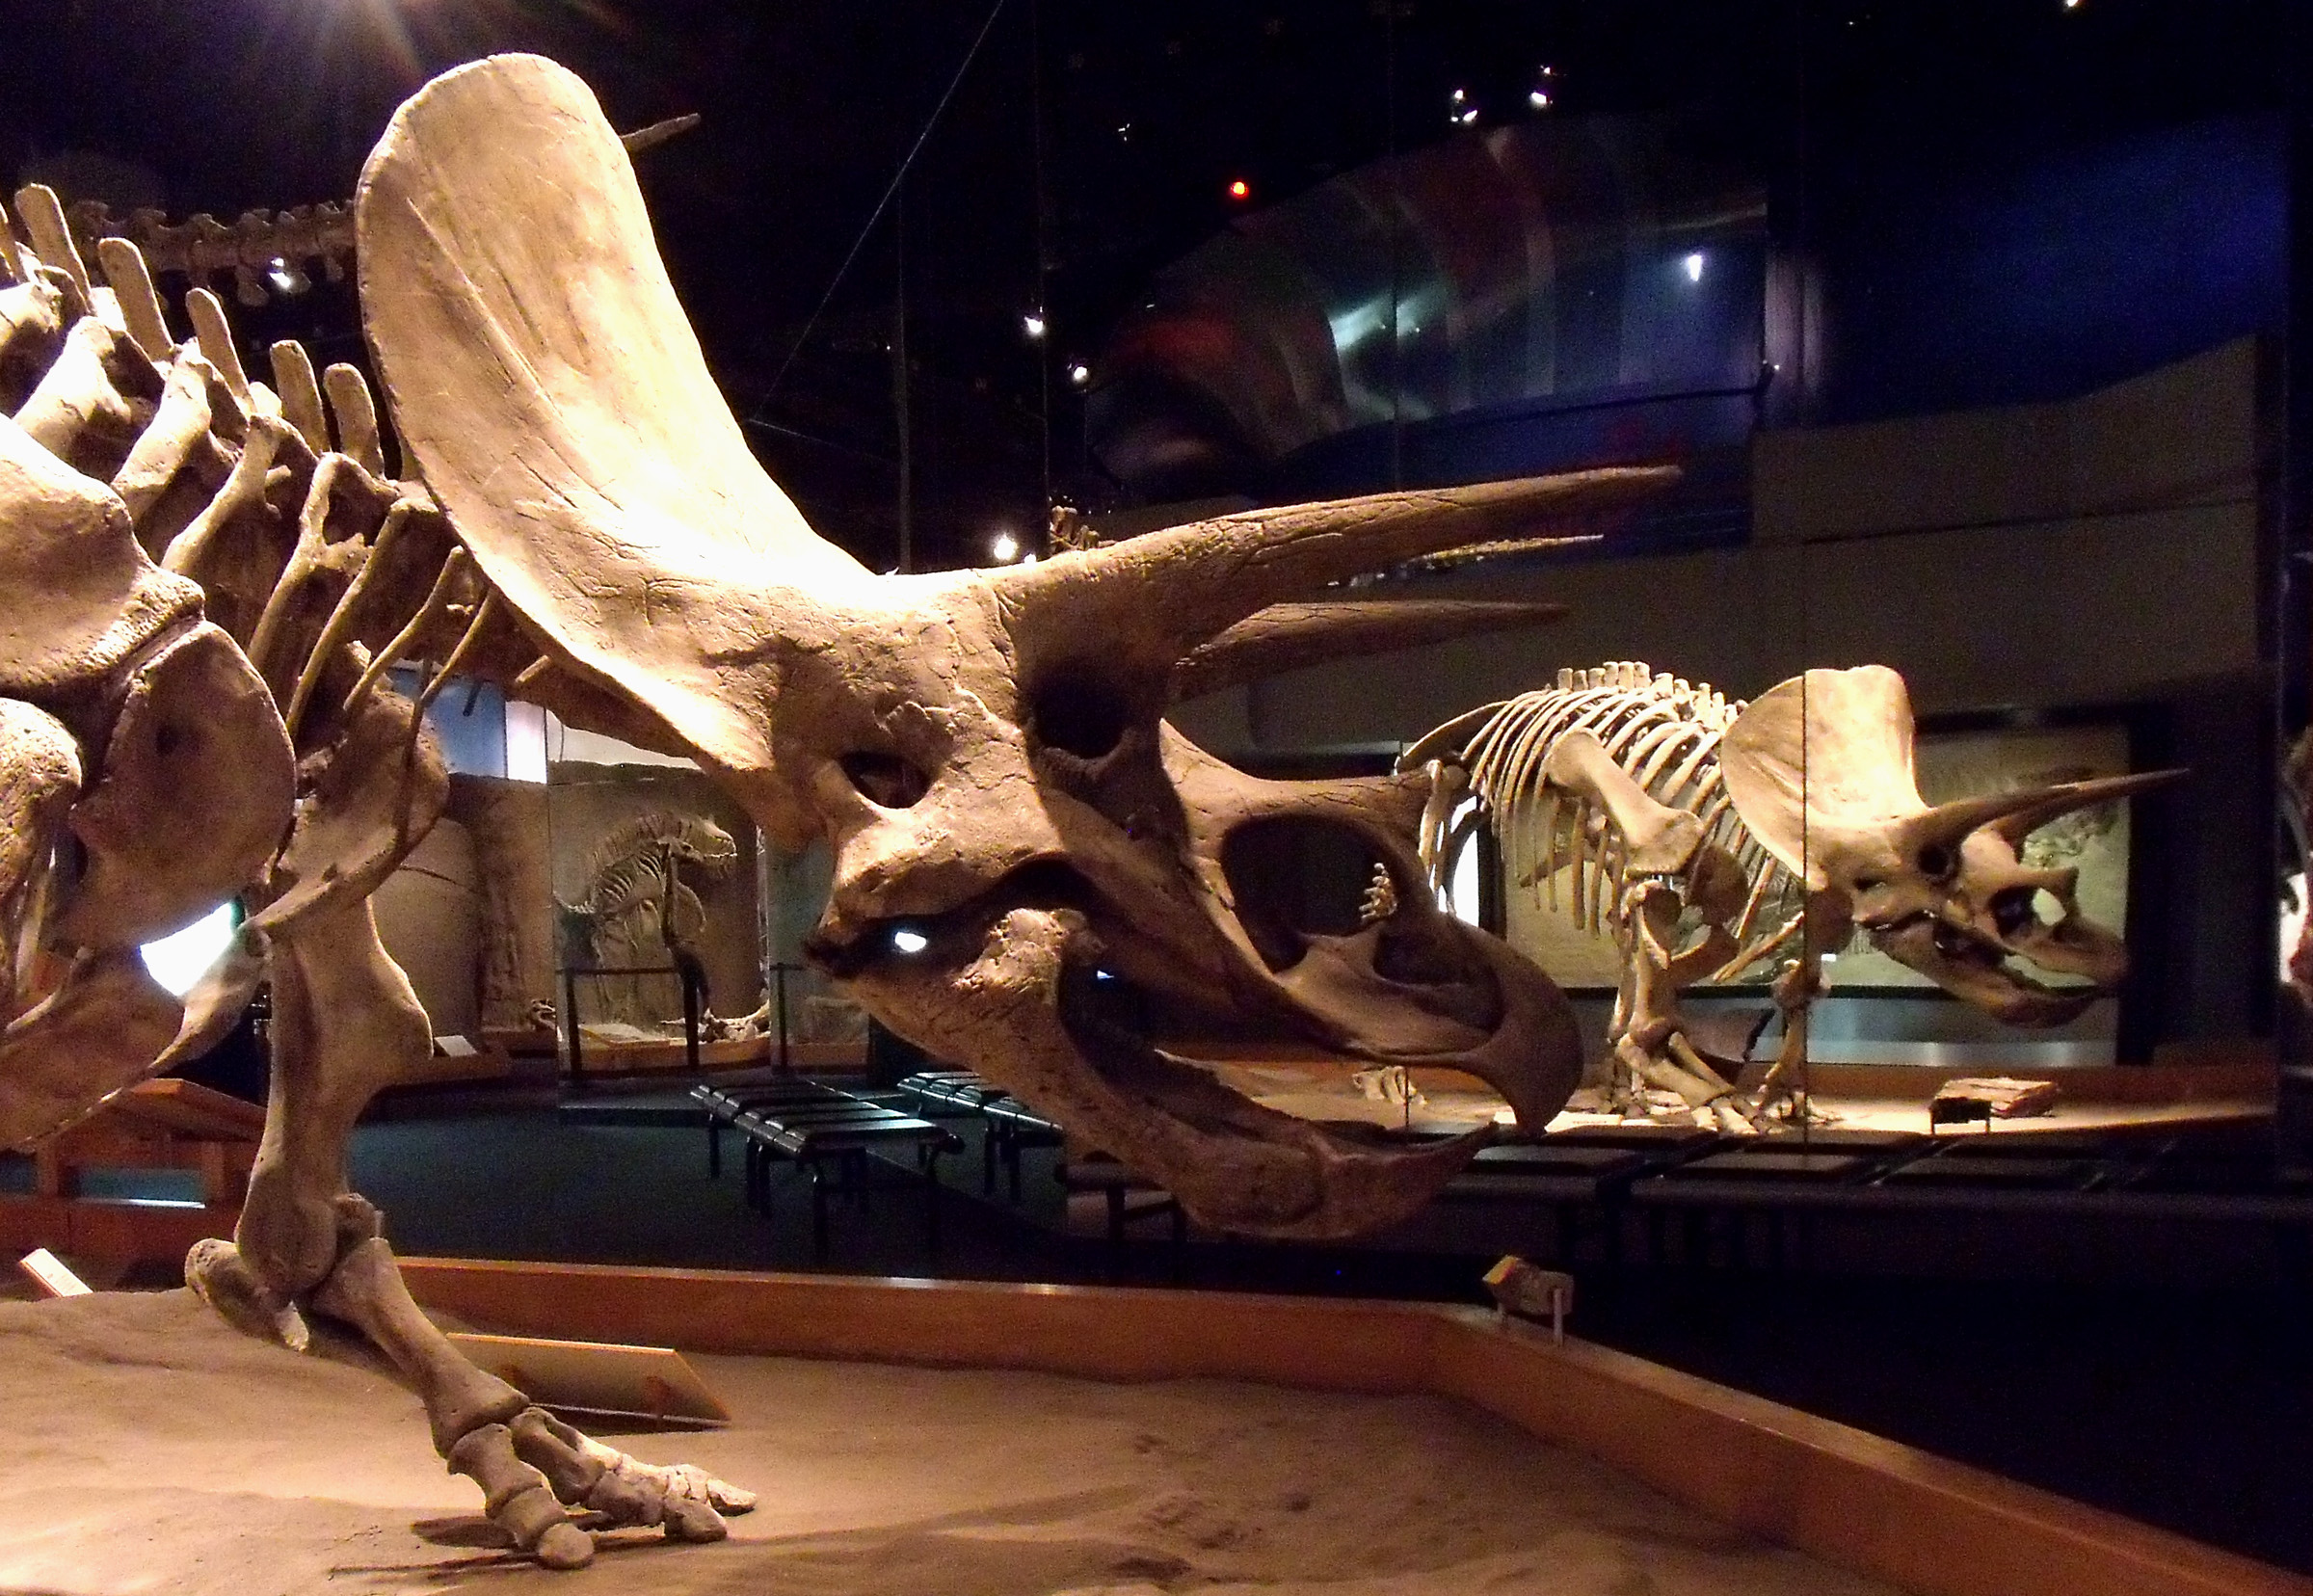
reflection, lizard, sculpture, art, geology, canada, mirror, geotagged, image, bones, tourist attraction, fossil, alberta, royaltyrrellmuseum, drumheller, dinosaur, noflash, 2010, subarcticmike, hallelujah, rtm, triceratops, horned